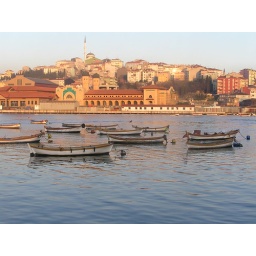
ships in eyup, on the golden horn, istanbul